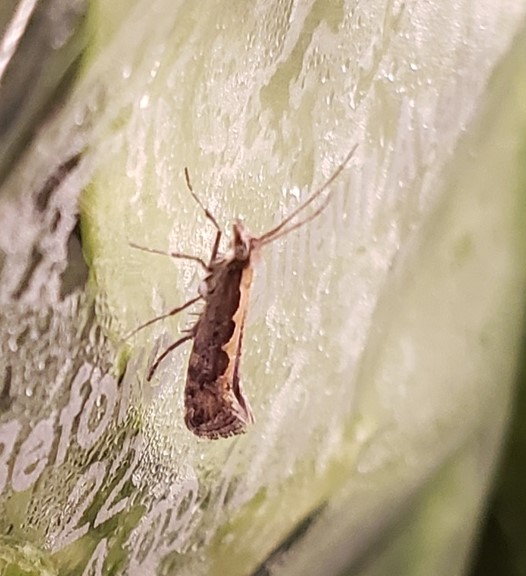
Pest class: diamondback_moth